Tejobindu Upanishad

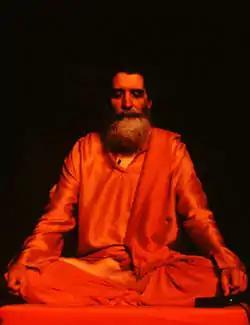
Tejobindu states meditation is difficult but empowering

The Tejobindu Upanishad (Sanskrit: तेजोबिन्दु उपनिषद्) is a minor Upanishad in the corpus of Upanishadic texts of Hinduism. It is one of the five "Bindu Upanishads", all attached to the Atharvaveda, and one of twenty Yoga Upanishads in the four Vedas.